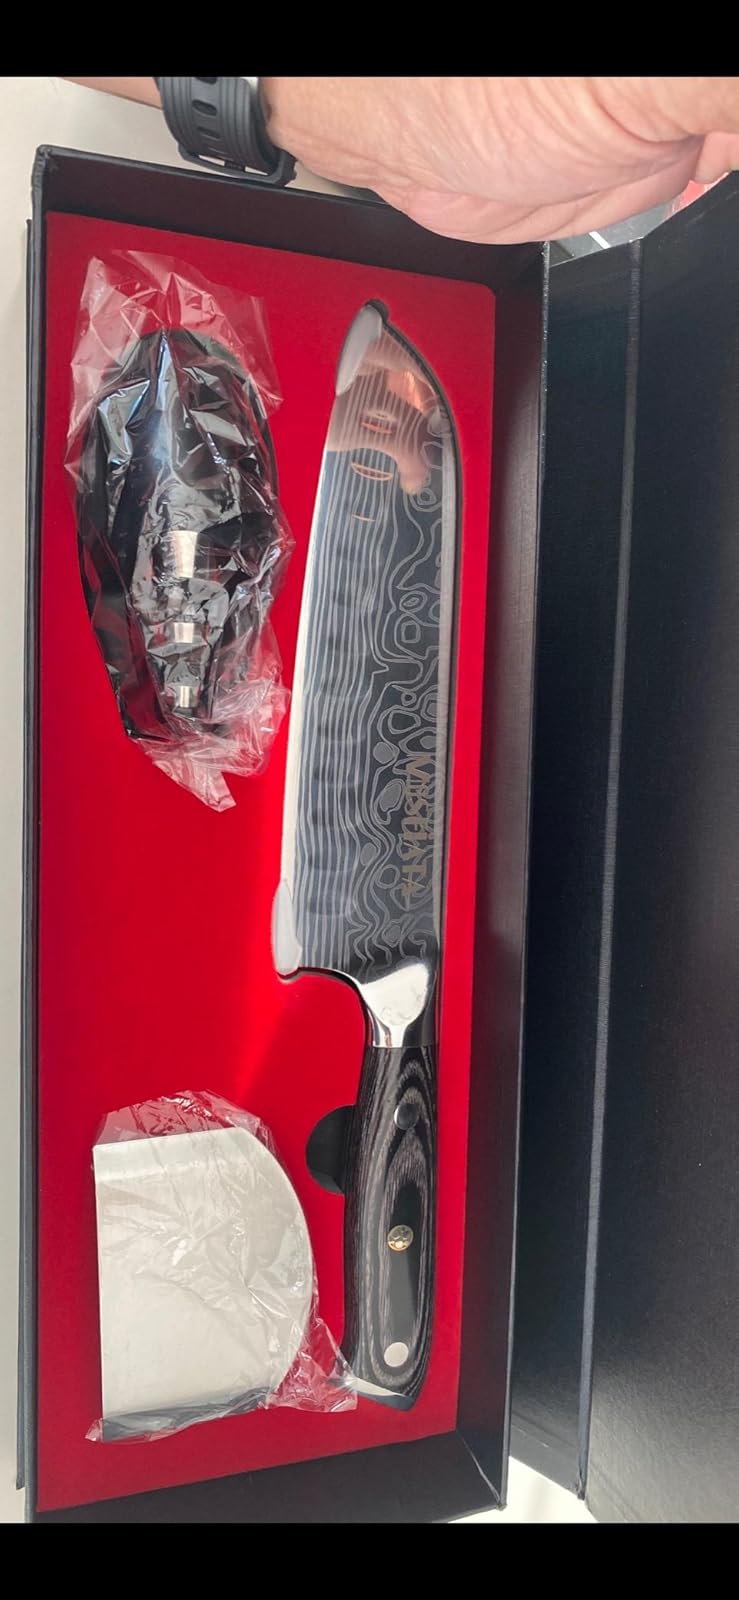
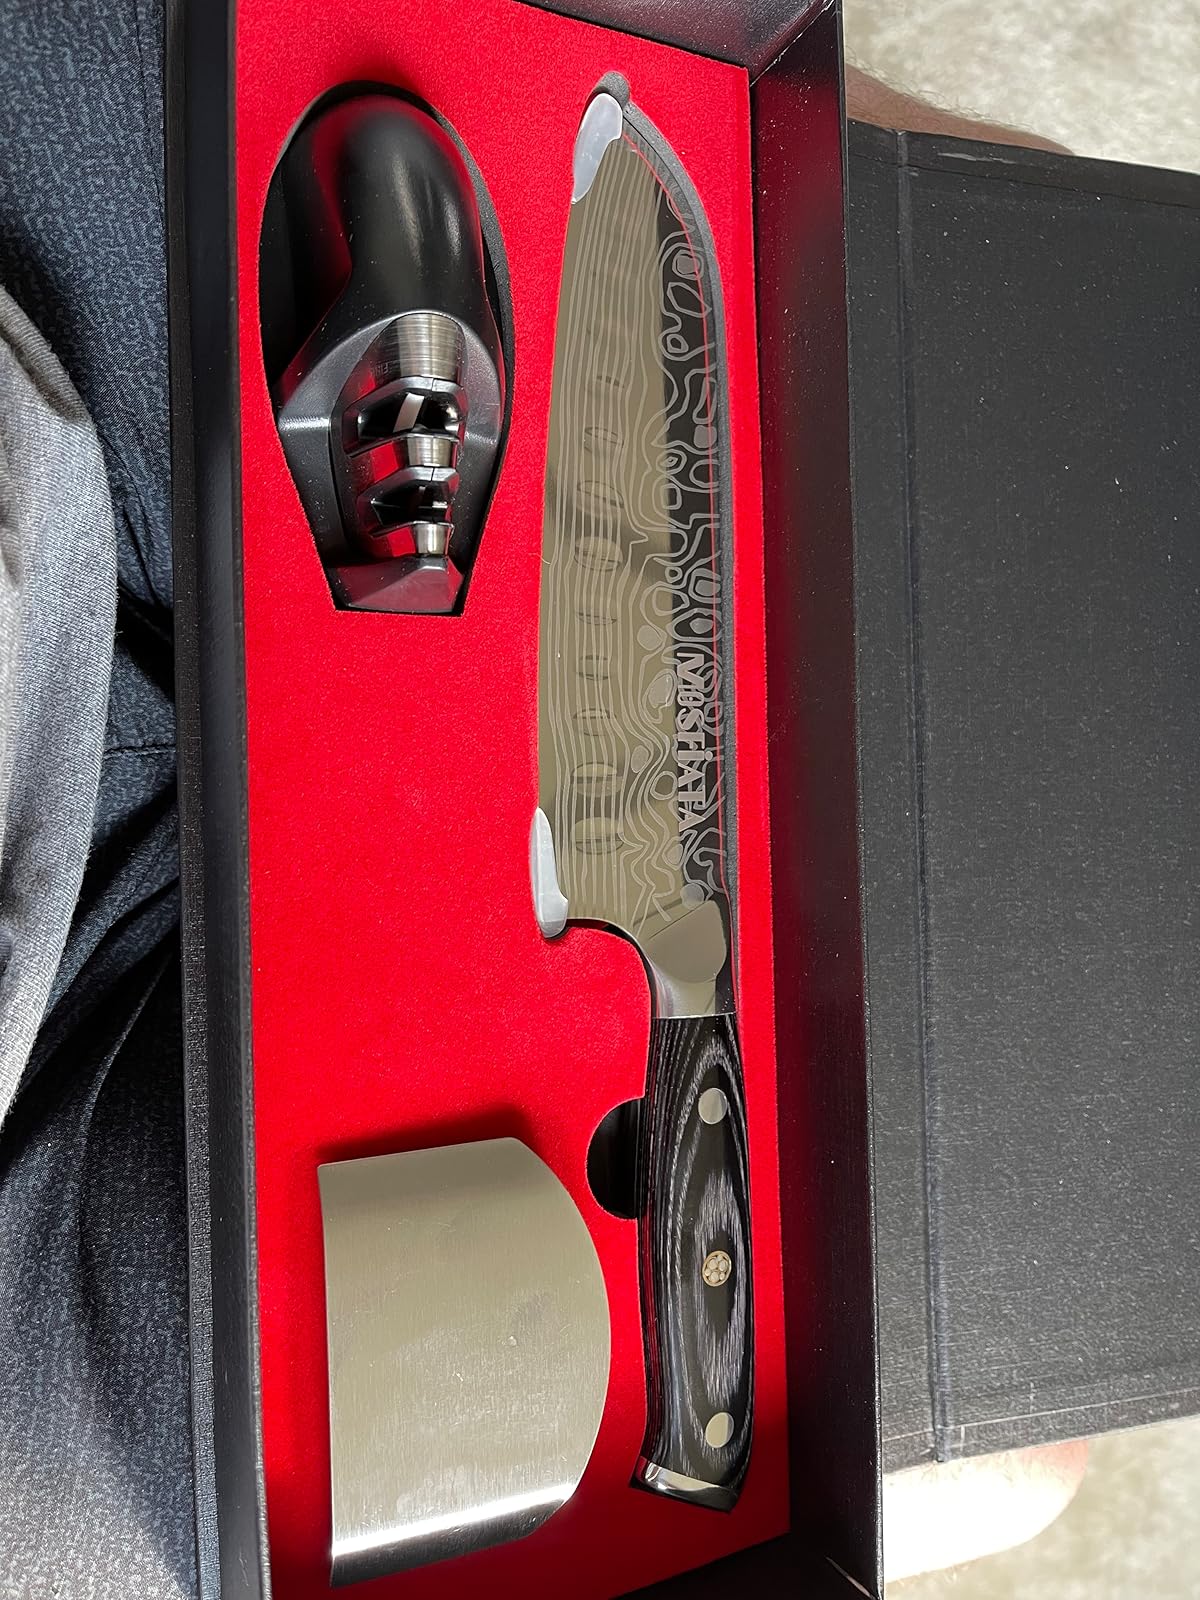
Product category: items_knife
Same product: yes